Francis Parkman House

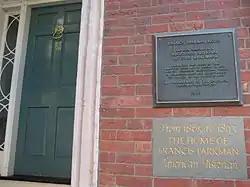

The Francis Parkman House is a National Historic Landmark at 50 Chestnut Street, on Beacon Hill in Boston, Massachusetts. Speculated to be designed by Cornelius Coolidge and built in 1824, it is one of a series of fine brick townhouses on Beacon Hill. Its significance lies in its ownership and occupancy by noted historian and horticulturalist Francis Parkman (1823–1893) from 1865 until his death. While living here, Parkman produced a significant portion of his landmark work, "France and England in North America", a multi-volume epic history recounting the conflict for control of North America in the 17th and 18th centuries.